SMS Vulkan

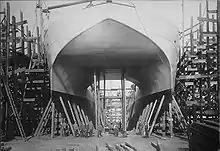
"Vulkan" during construction

SMS "Vulkan" was a U-boat salvage tug in the Kaiserliche Marine laid down in 1907 and commissioned in 1908. The ship displaced 1595 tons and had a top speed of 12 knots.